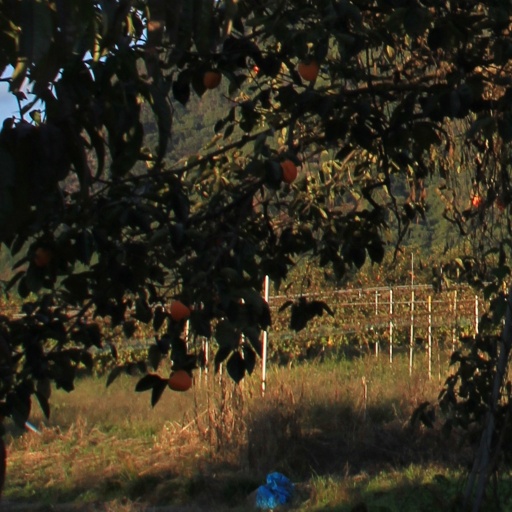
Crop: grape